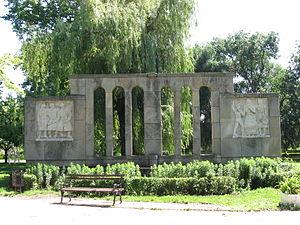
Cet article recense les monuments à la Seconde Guerre mondiale en Serbie.